Cadillac Type V-63

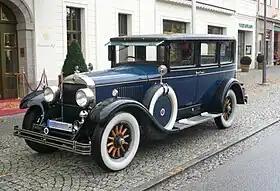
1927 Cadillac Series 314 Sedan

The Cadillac V-63 is a large luxury automobile that was introduced in September 1923 by Cadillac as a 1924 model, replacing the previous Type 61. It used the GM C platform and was replaced by the Cadillac Series 355 in 1931. It retained the name Cadillac V8 introduced with the previous generation Cadillac Type 51.